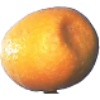
Label: Kumquats 1